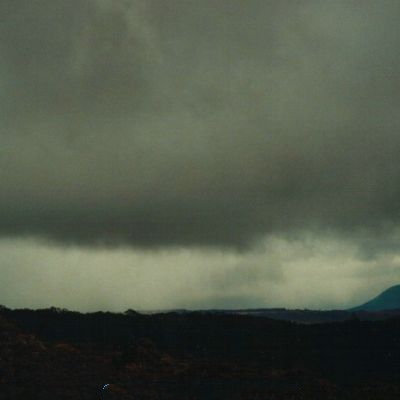
Cloud type: Stratocumulus (Sc)